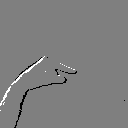
ASL letter: g